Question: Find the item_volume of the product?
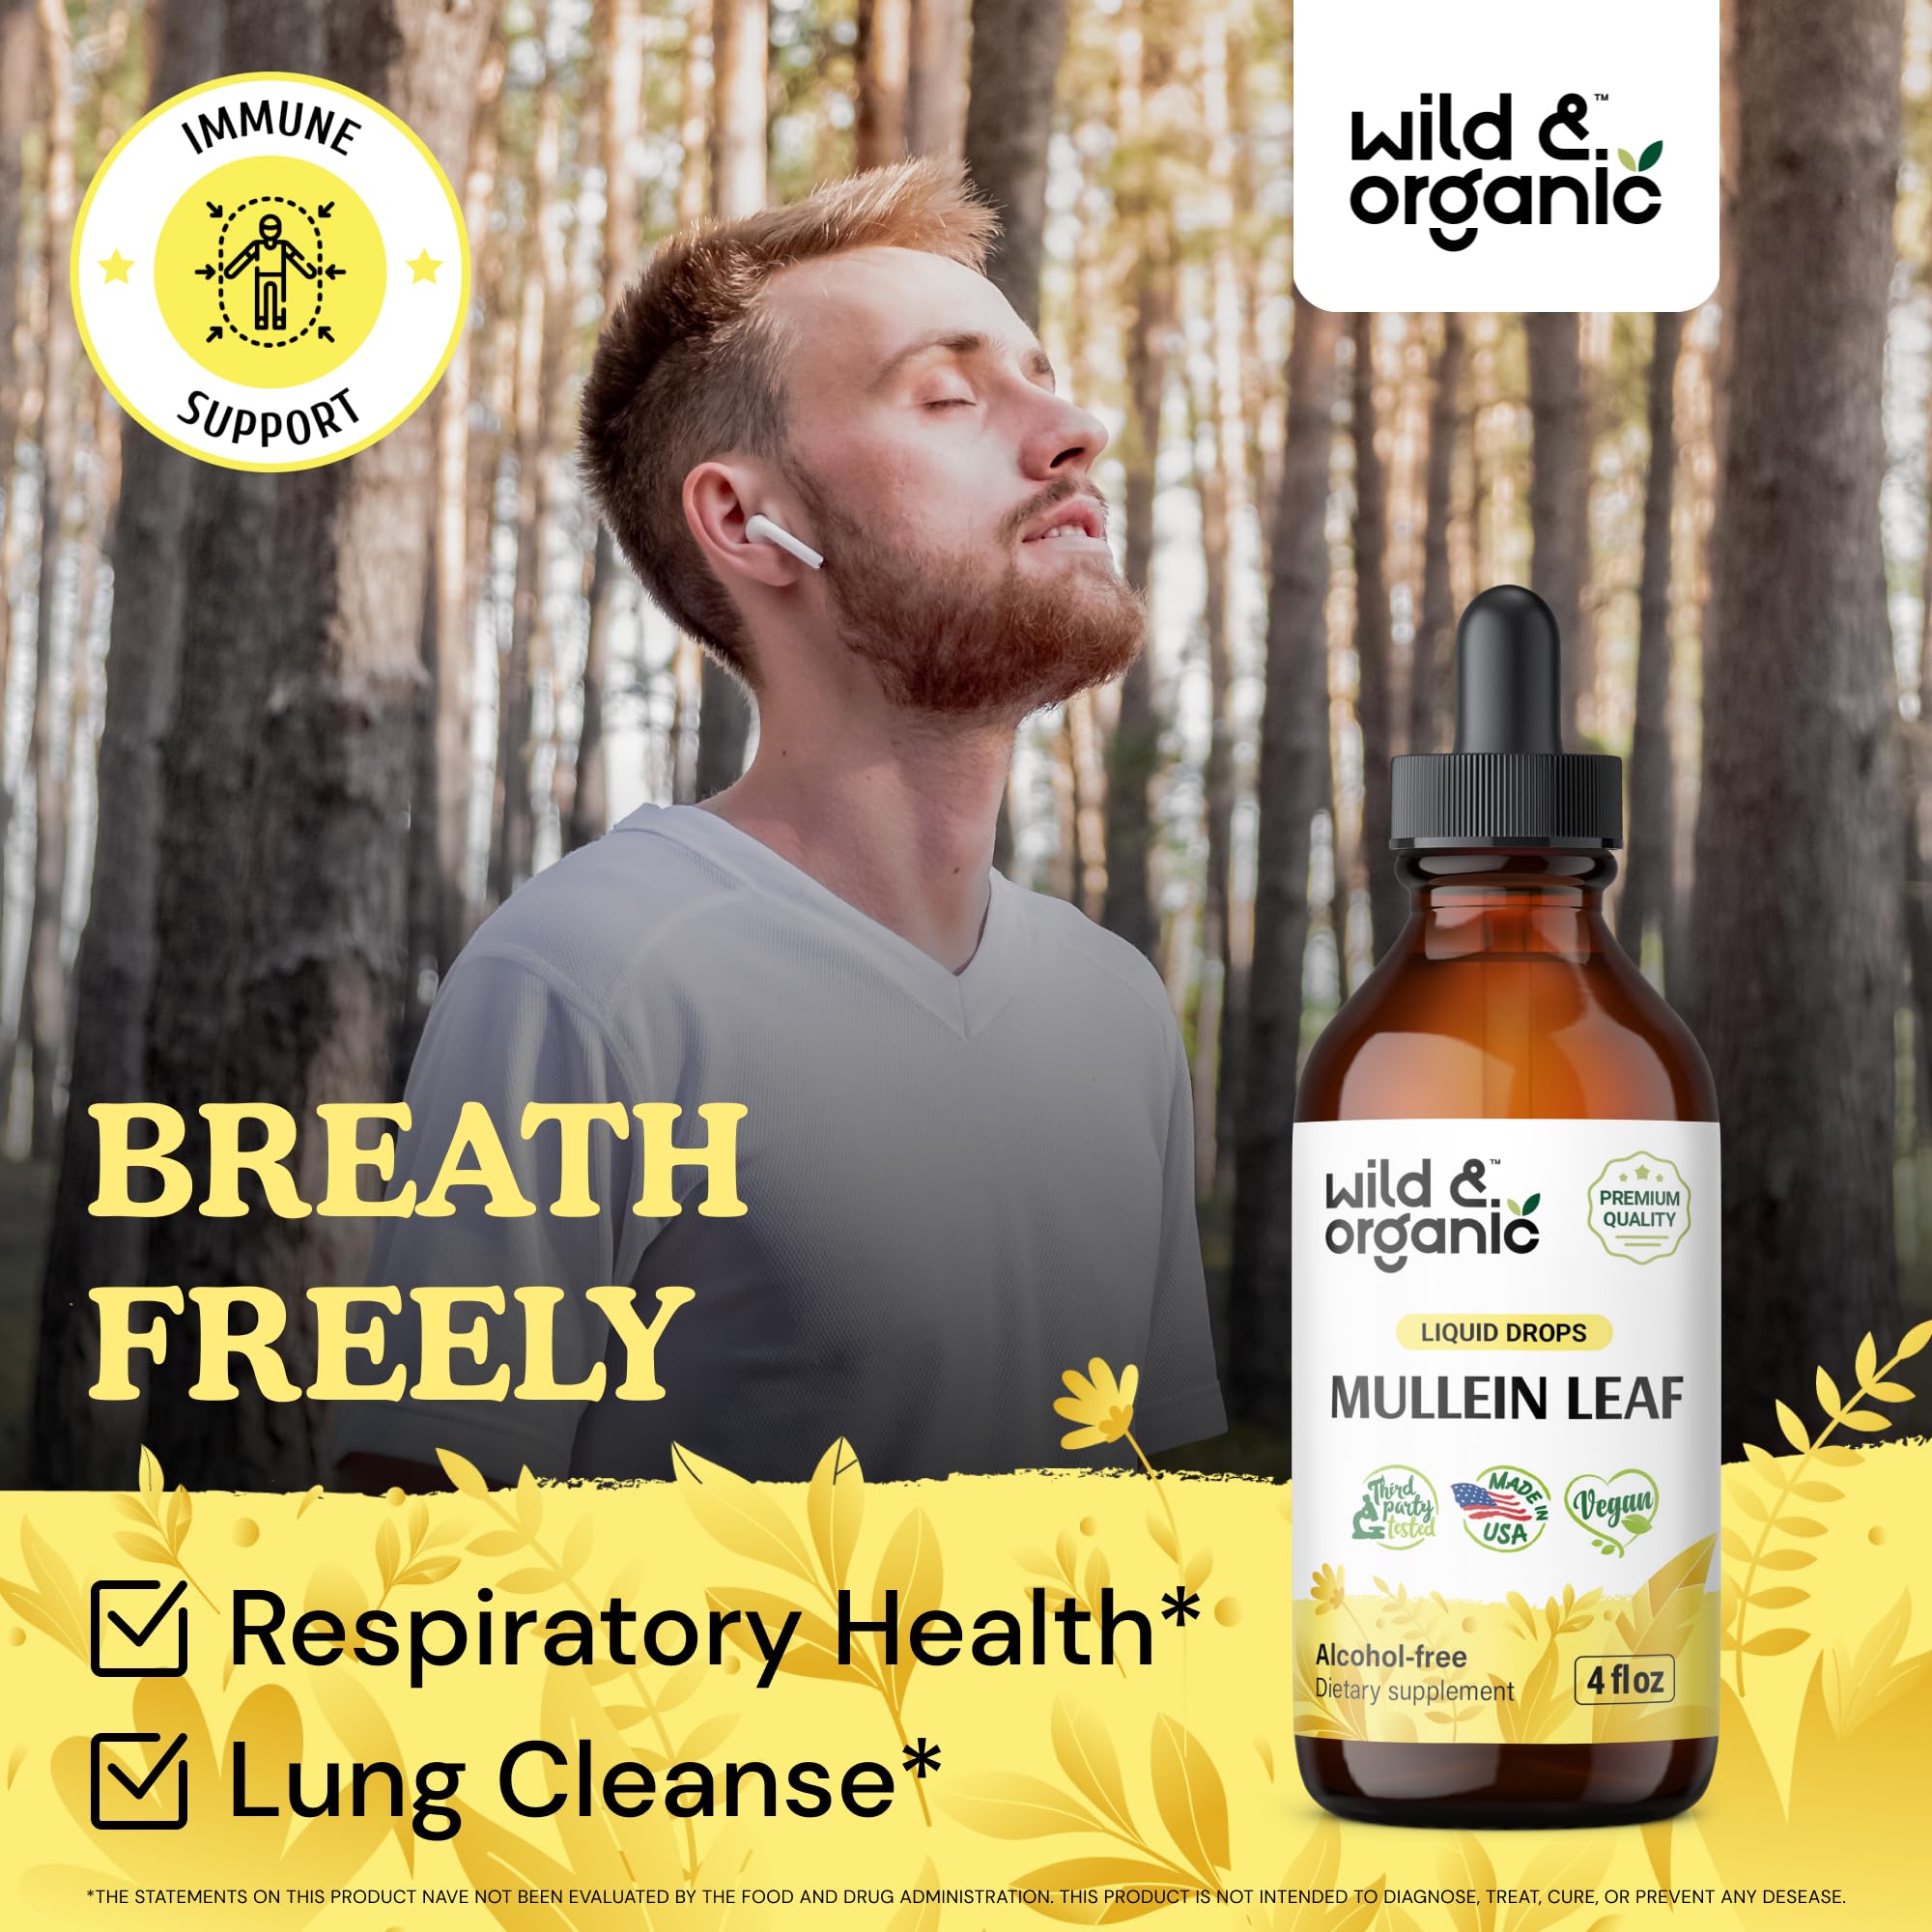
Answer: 4.0 fluid ounce